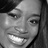
Emotion: happy